Siti Nurhaliza

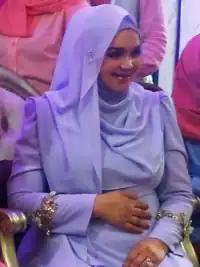
Pregnant Siti during the 14th anniversary of her fan club on 21 January 2018.

2016 was a busy year for Siti as she was involved with a new business line, major concert, and multiple releases of new music. In January 2016, she returned to Indonesia as she celebrated her 37th birthday on the same day as she performed for Indonesian television station Indosiar's 21st anniversary, Konser Raya 21 Indosiar Untuk Indonesia. In March, after the success of Simplysiti, her own cosmetics and skincare line, she debuted the release of her own ready-to-wear fashion line for women, Creación by Siti Nurhaliza. In collaboration with Malaysian hijab brand Ariani and Malaysian textile company Jakel, she was involved heavily with the concept and design of the fashion line. On 2 April, she staged a one-night only Dato' Siti Nurhaliza & Friends Concert at Stadium Negara. Sponsored by Yonder Music and Celcom, the highly successful concert was attended by more than 7,000 people. Exclusive for the concert, she also debuted her digital duet "Memories" with American artist Whitney Houston. Throughout the entire two-hour concert, she sang over 20 songs and she was accompanied by both Malaysian and Indonesian guest artists including Anggun, Afgansyah Reza, Jaclyn Victor, and Faizal Tahir. Overall, Dato Siti Nurhaliza & Friends Concert received positive reviews and feedback from critics and concert reviewers.